Alsópetény

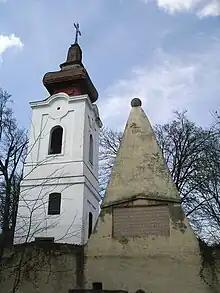
Alsópetény torony gúla

Alsópetény is a village and municipality in Nógrád County, Hungary.